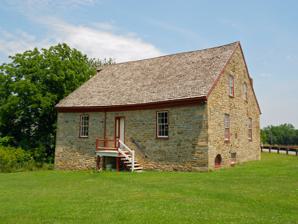
Building: Swigart's Mill
Country: United States of America
Year built: 1794
United States historic place Swigart's Mill U.S. National Register of Historic Places View from the southeast Show map of Pennsylvania Show map of the United States Location North of Hanover on Berlin Road, Paradise Township, Pennsylvania Coordinates 39°56′5″N 76°58′19″W / 39.93472°N 76.97194°W / 39.93472; -76.97194 Area 1 acre (0.40 ha) Built 1794 Built by Nagle, John NRHP reference No. 80003649 Added to NRHP July 23, 1980 Swigart's Mill , also known as Beaver Creek Mill, is a historic grist mill located at Paradise Township , York County, Pennsylvania .  It was built in 1794, and is a 2 1/2-story, stone building measuring 45 feet, 6 inches, by 40 feet, 8 inches.  It is three bays by three bays and has a gable roof.  The mill operated until about 1920. Just across Beaver Creek to the west is the town of East Berlin, Pennsylvania and the East Berlin Historic District , which are in Adams County .  The mill was added to the National Register of Historic Places in 1980. Swigart's Mill slideshow References Wikimedia Commons has media related to Swigart's Mill .